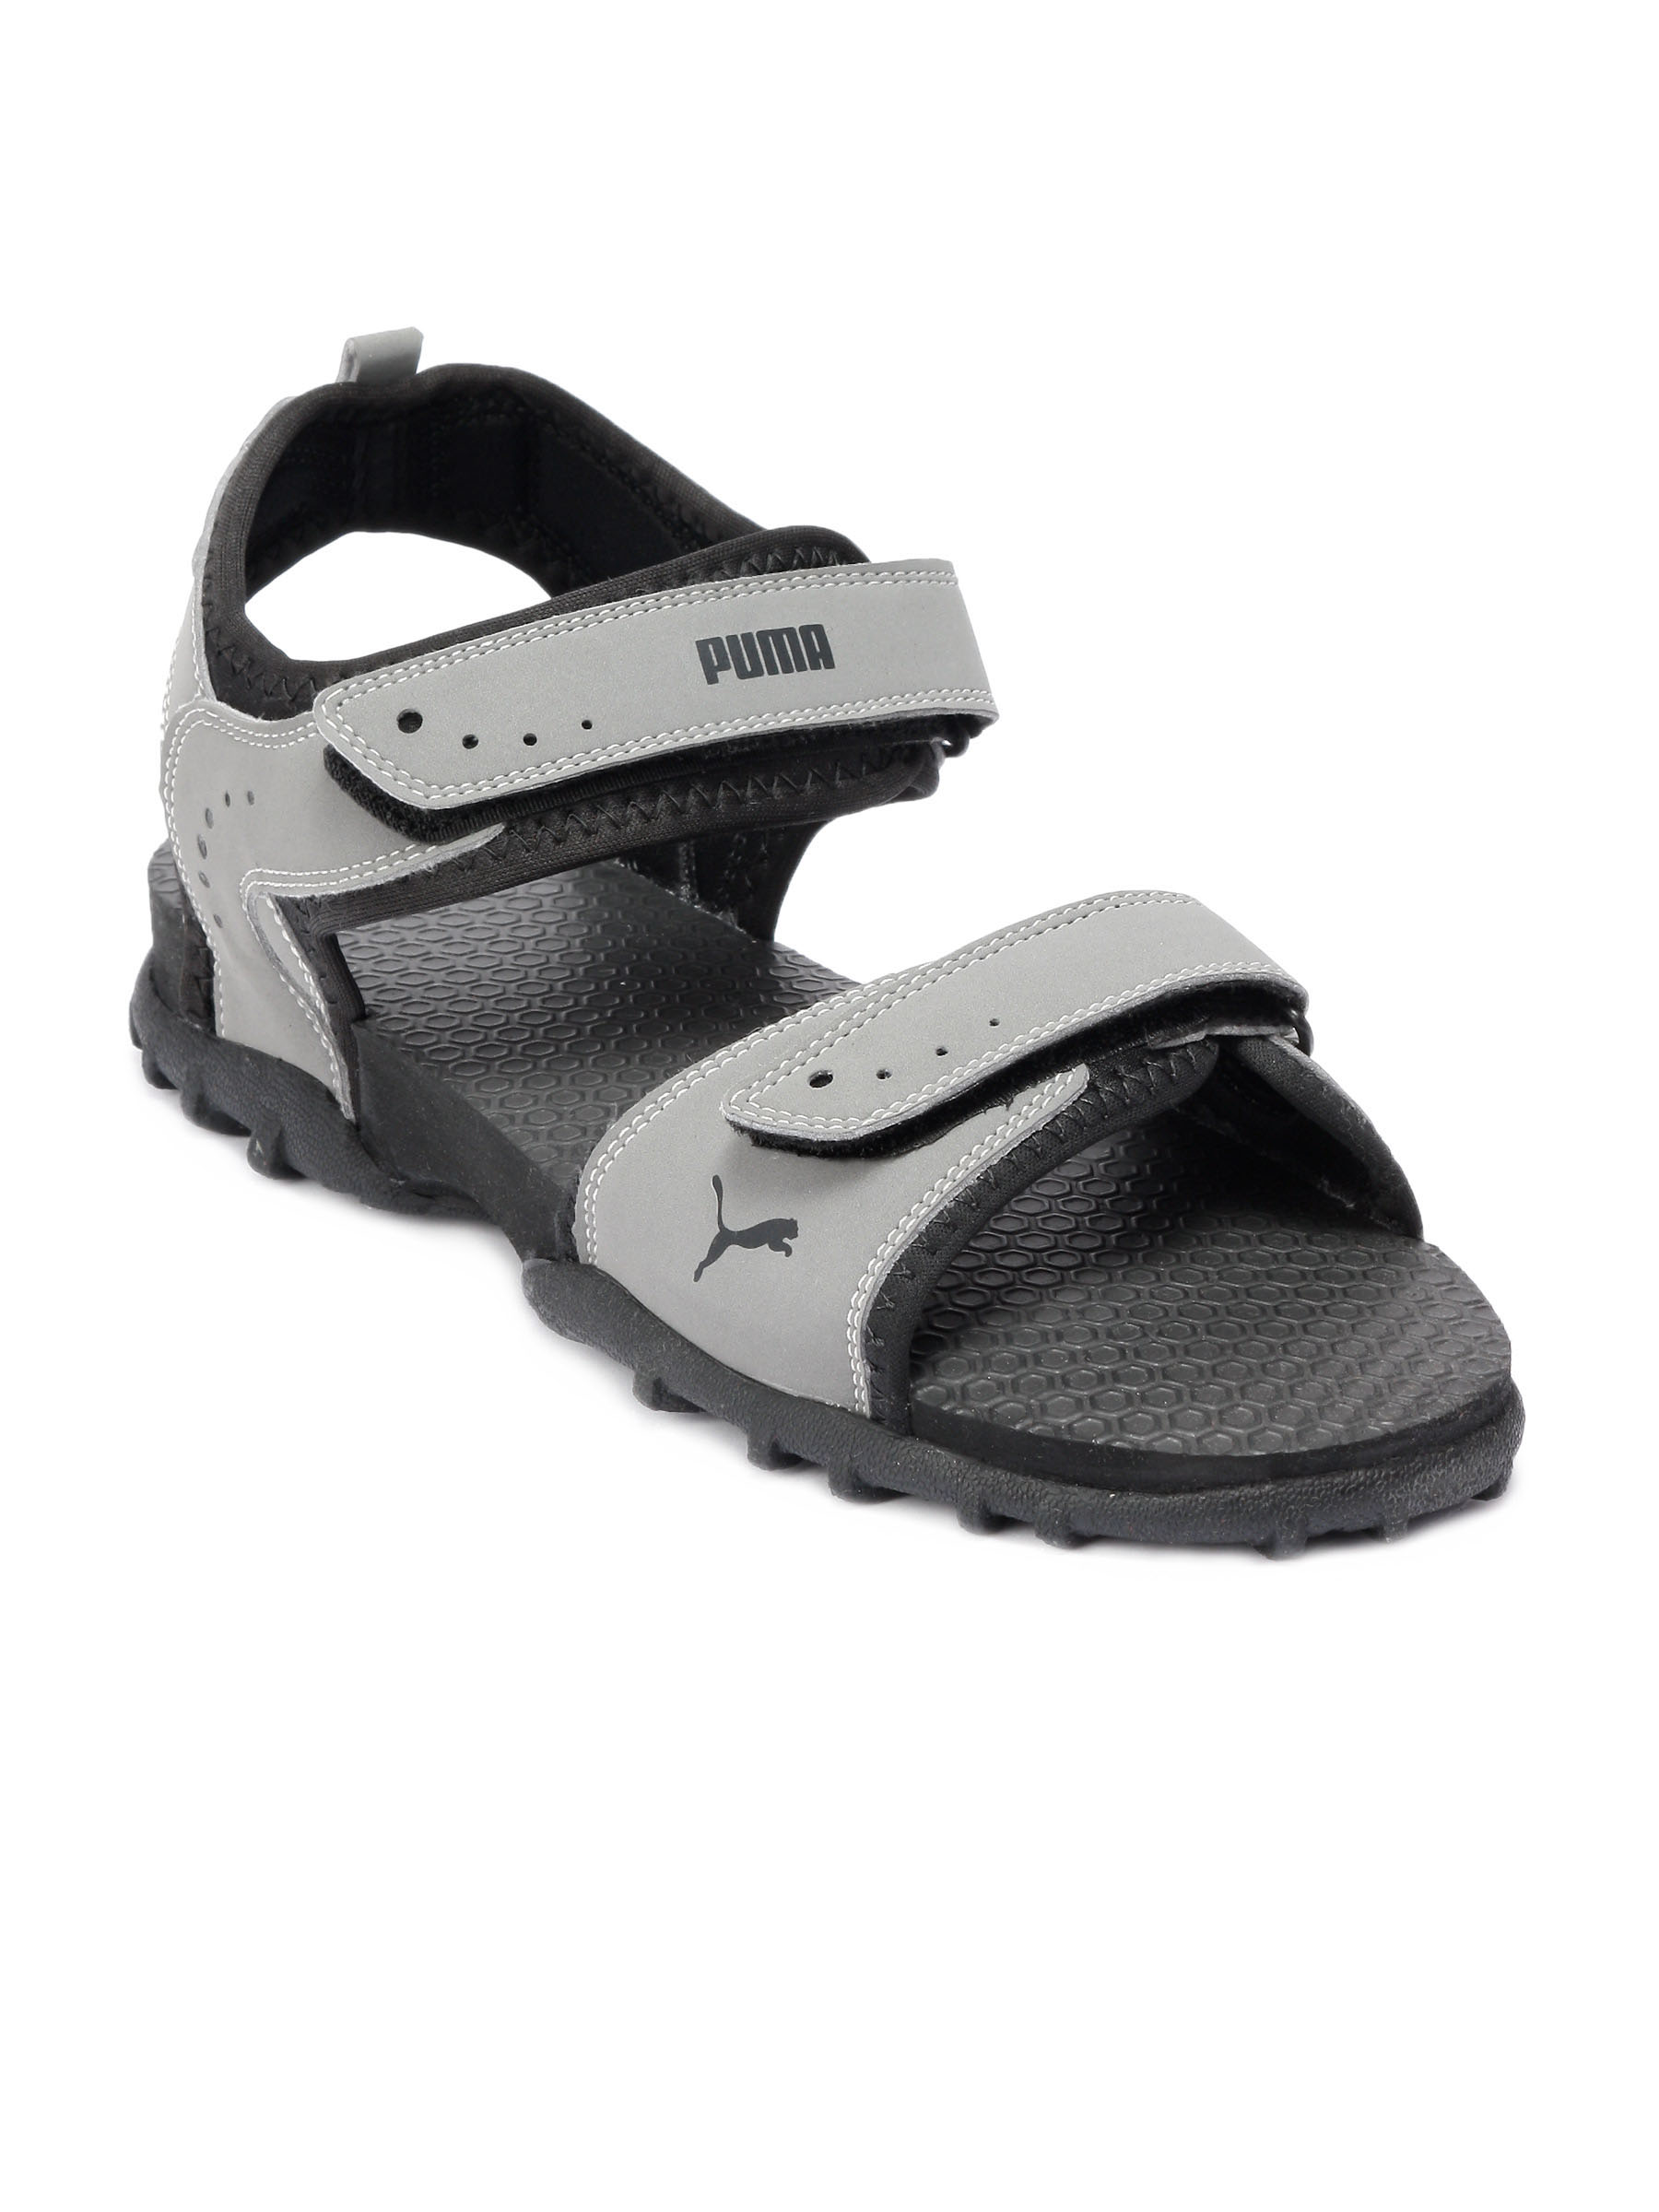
Puma Men Rover Grey Sandal
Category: Footwear / Sandal / Sandals
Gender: Men
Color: Grey
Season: Fall 2011
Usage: Casual